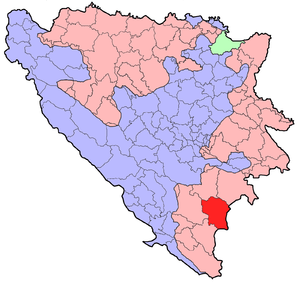
Gacko est une ville et une municipalité de Bosnie-Herzégovine située au sud-est de la République serbe de Bosnie, dans la région de Foča, à environ 50 km à l'est de Nevesinje. Selon les premiers résultats du recensement bosnien de 2013, la ville intra muros compte 5 784 habitants et la municipalité 9 734.